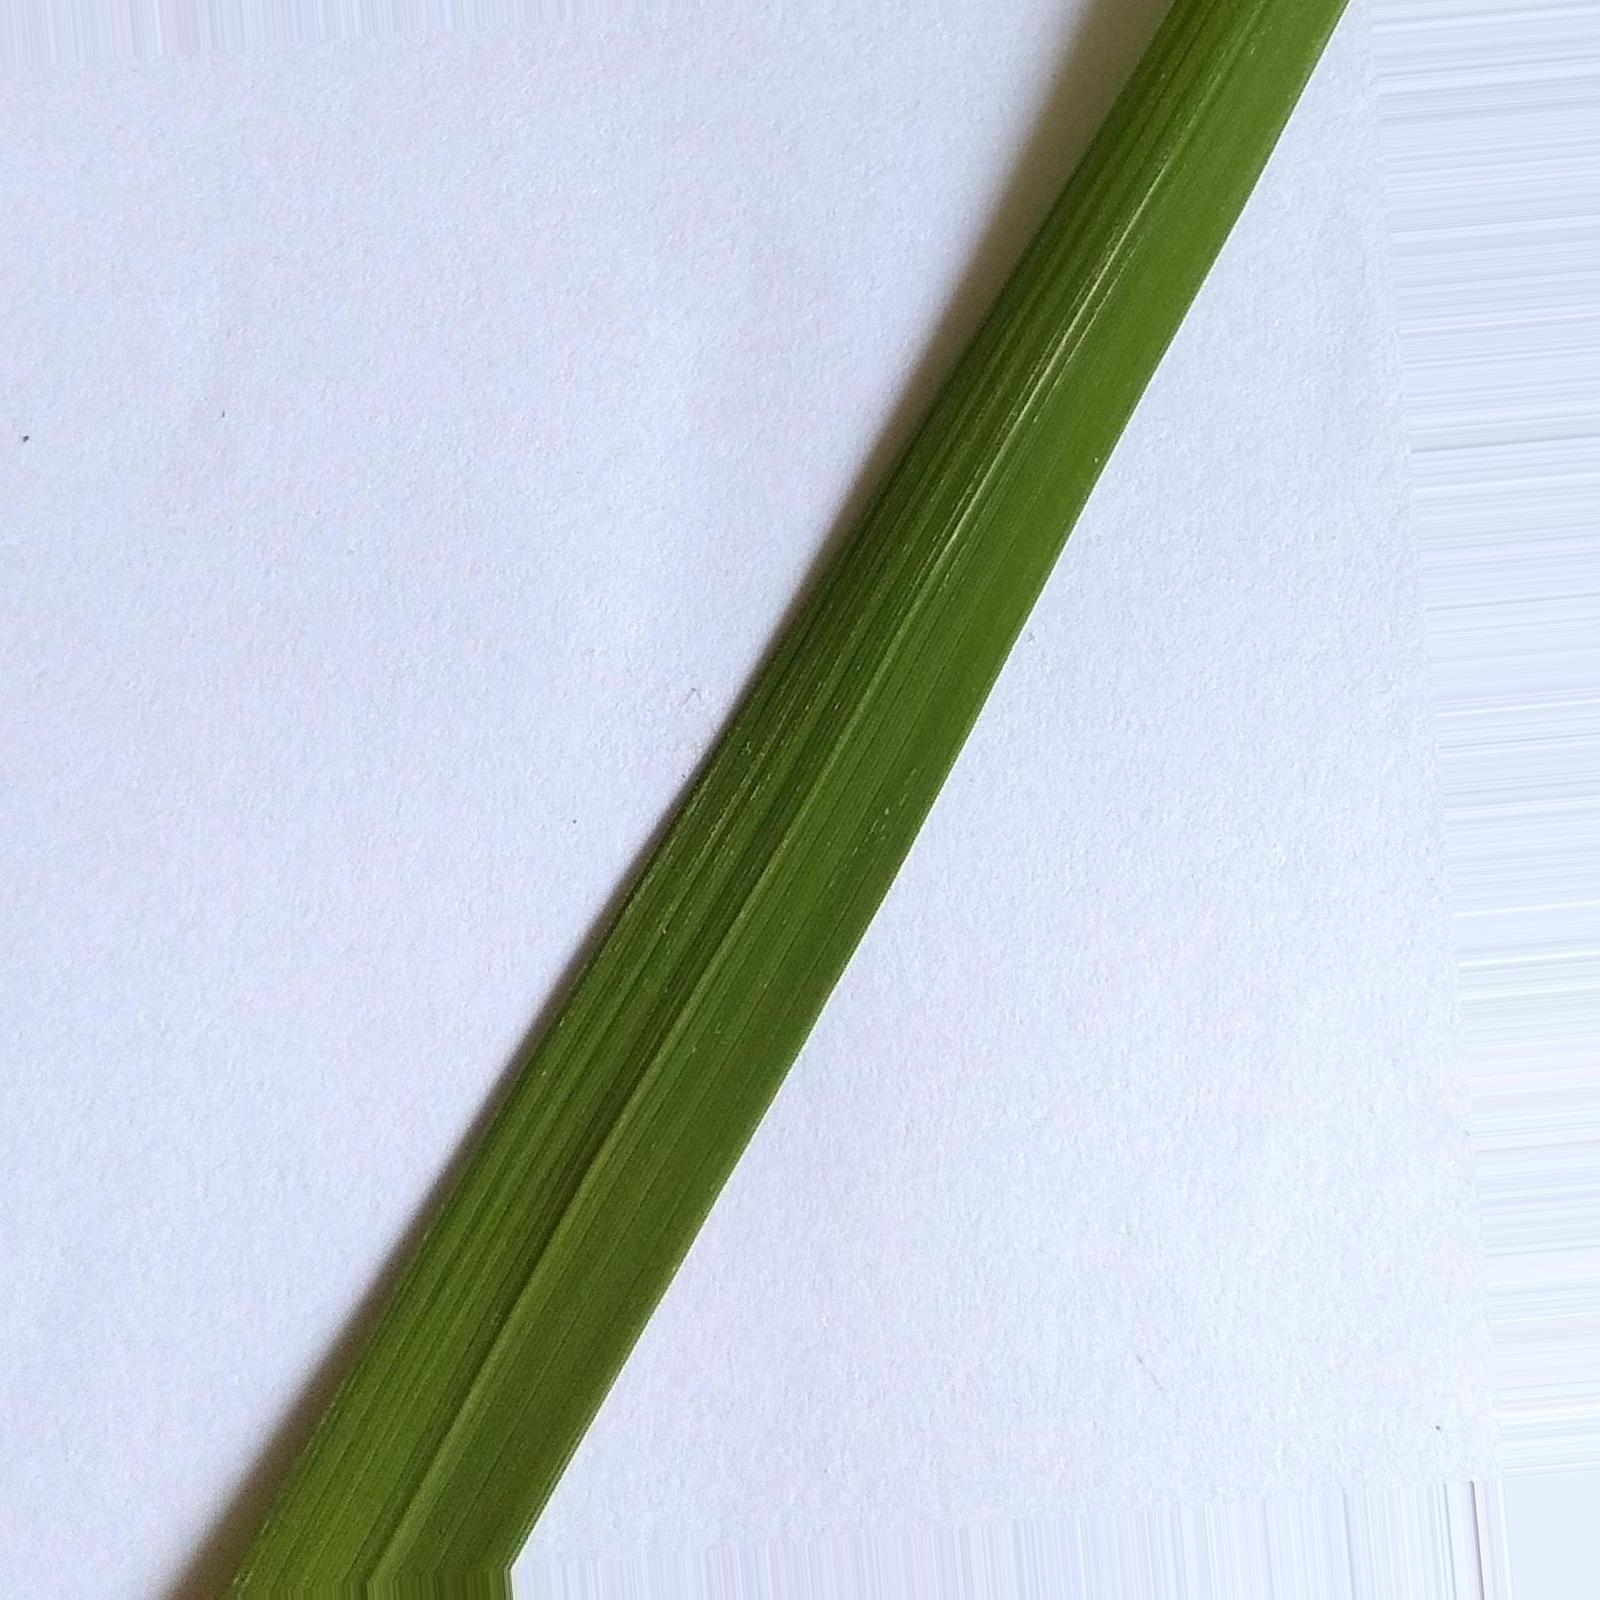
Nhãn: Healthy